Claus Strunz

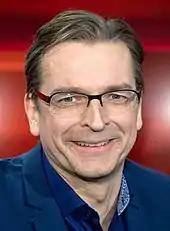
Strunz in 2018

Strunz was born in Münchberg. After graduating from high school in Bayreuth, he worked as a trainee at the "Nordbayerischer Kurier". He then studied political science, German studies and media law at the Ludwig Maximilian University of Munich from 1989 to 1994. He became editor and head of the news department of the Munich "Abendzeitung".